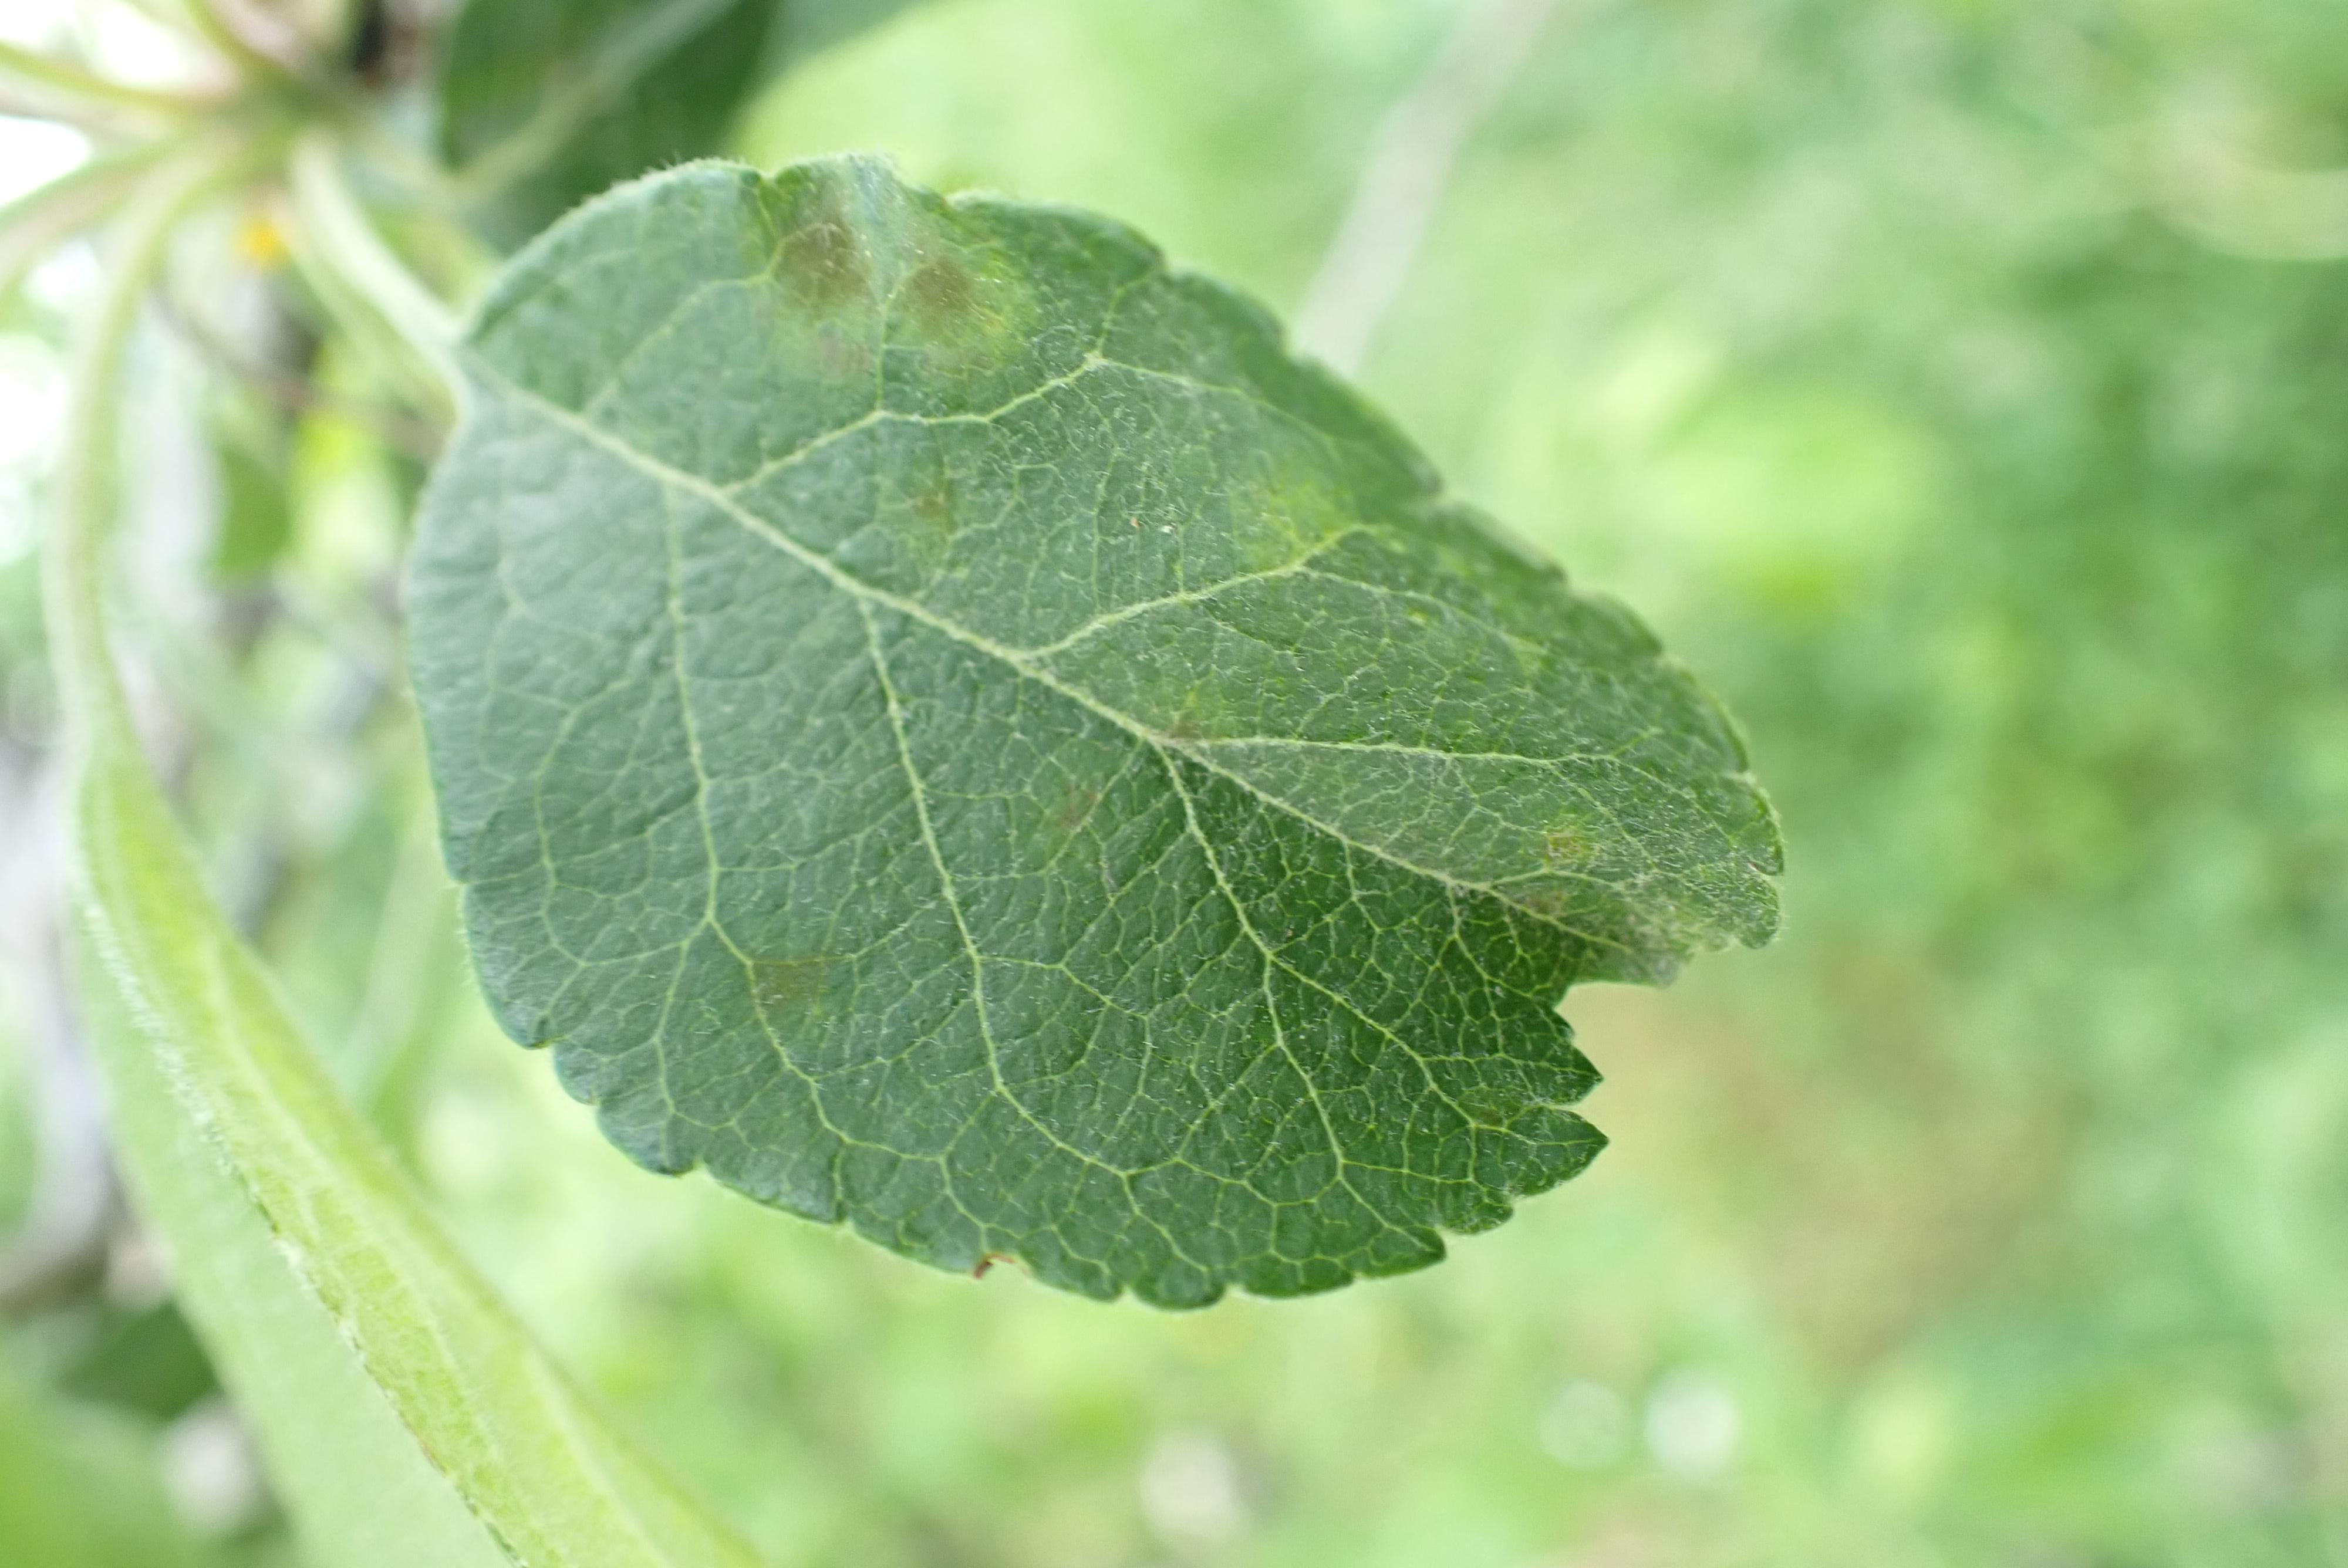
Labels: scab